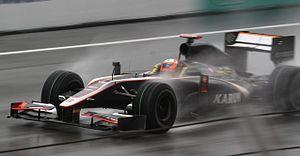
HRT Formula 1 Team, précédemment dénommée « HRT Formula One Team », anciennement dénommée « Hispania Racing F1 Team », et fondée sous le nom « Campos Grand Prix », est une écurie de Formule 1 espagnole créée par l'ancien pilote Adrian Campos au milieu des années 1990.